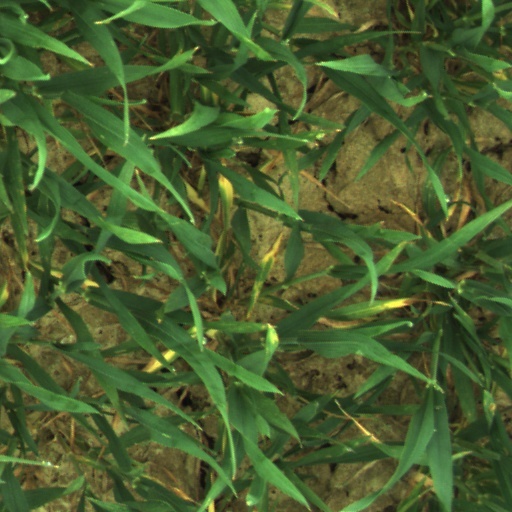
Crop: wheat